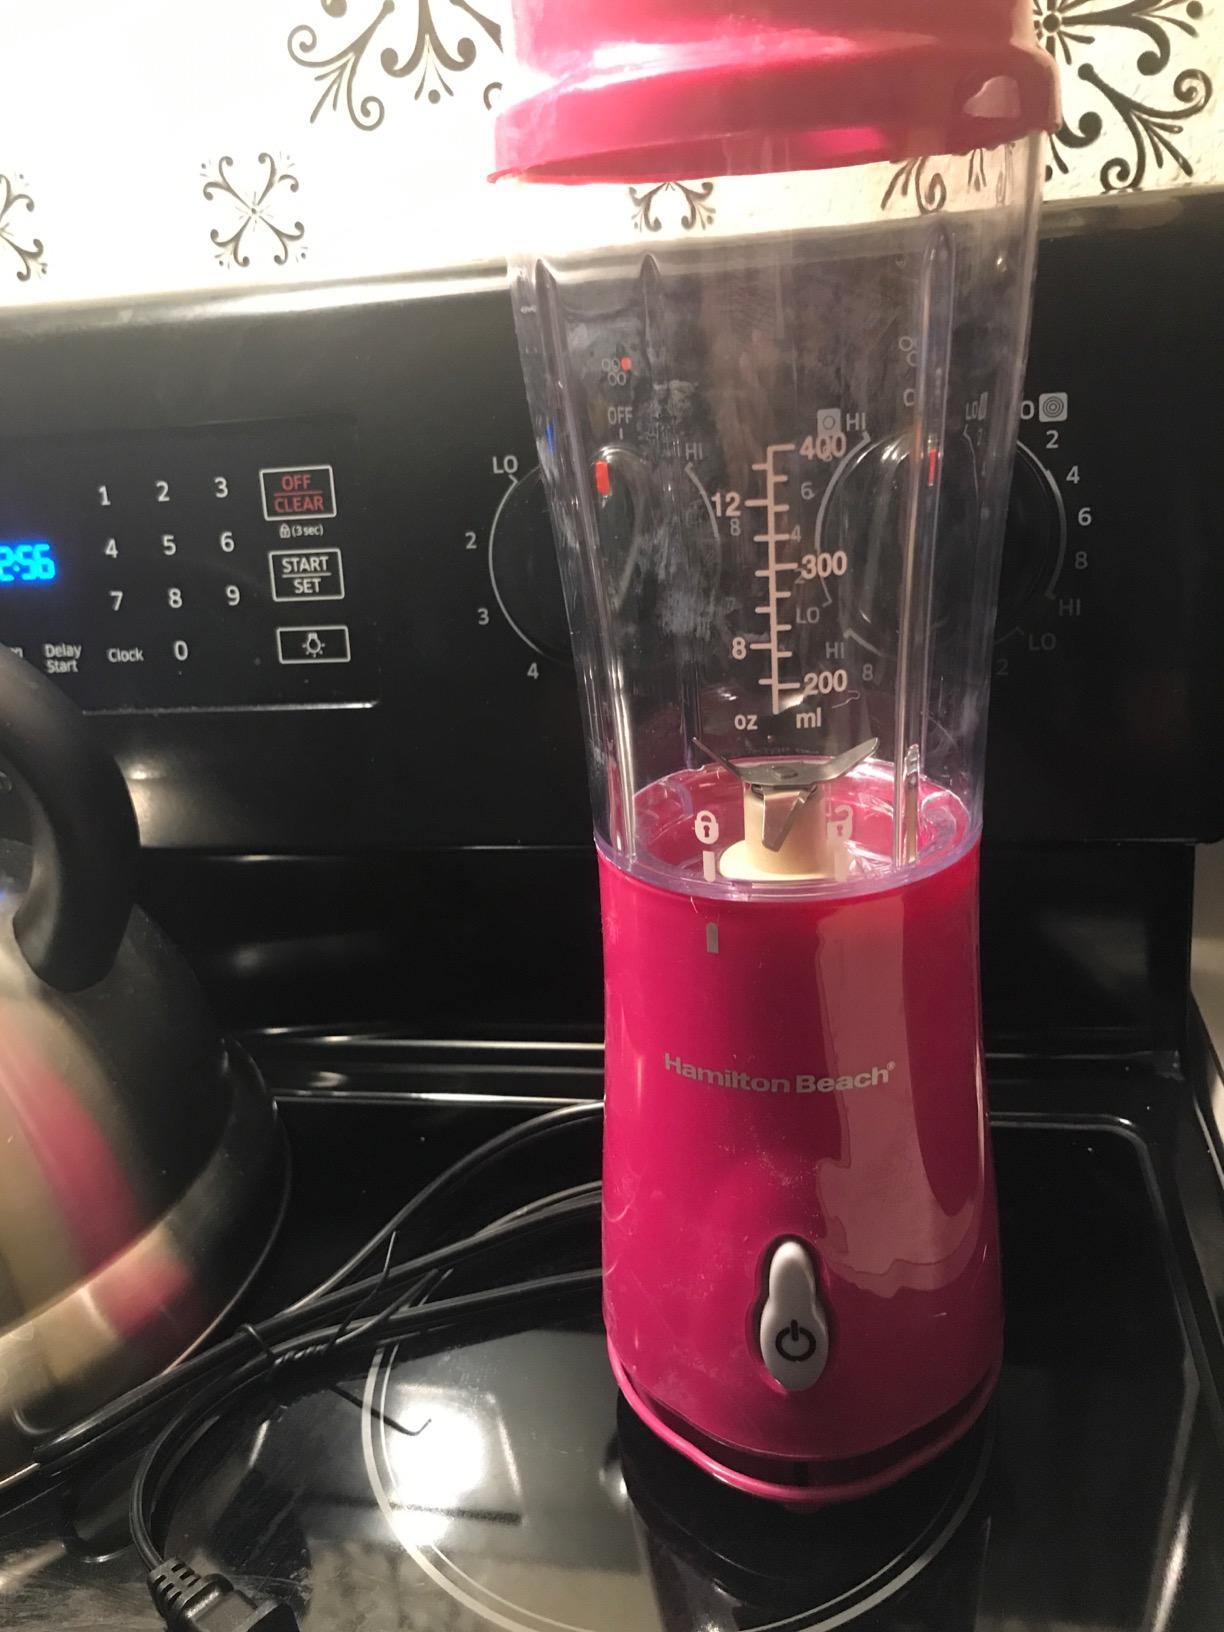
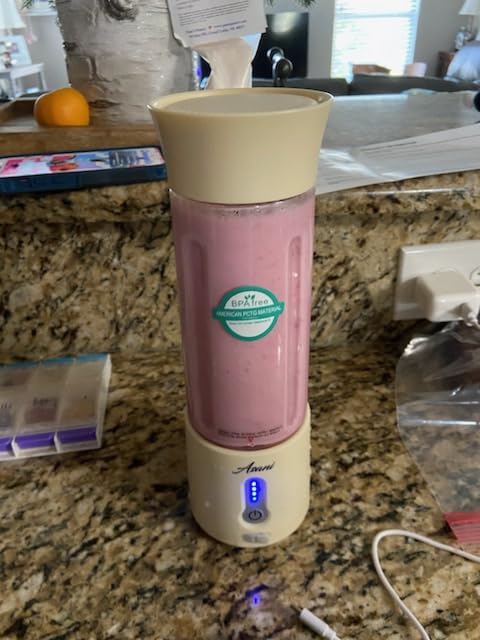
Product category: items_blender
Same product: no